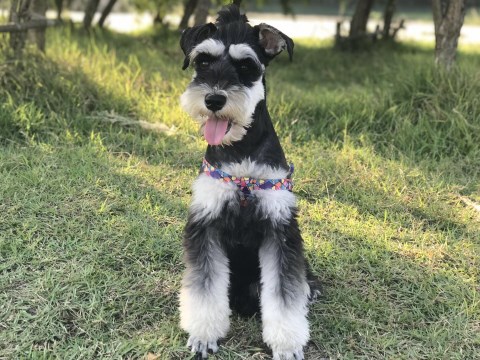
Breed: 2342-n000102-miniature_schnauzer